Borislav Milić

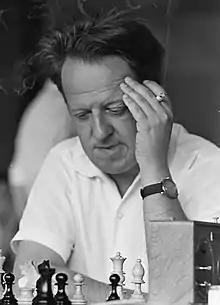
Milić in 1965

Borislav Milić (Cyrillic: Борислав Милић; 20 October 1925 – 28 May 1986) was a Yugoslav Grandmaster of chess, and a chess writer, organizer, promoter, and administrator.